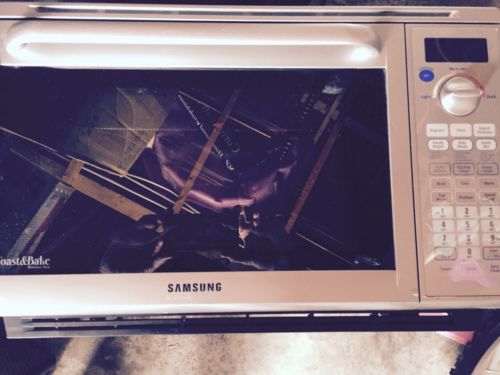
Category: toaster